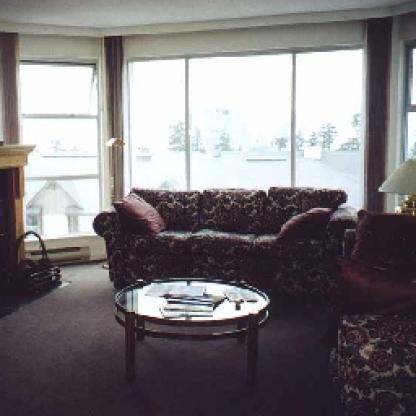
Scene: Indoor